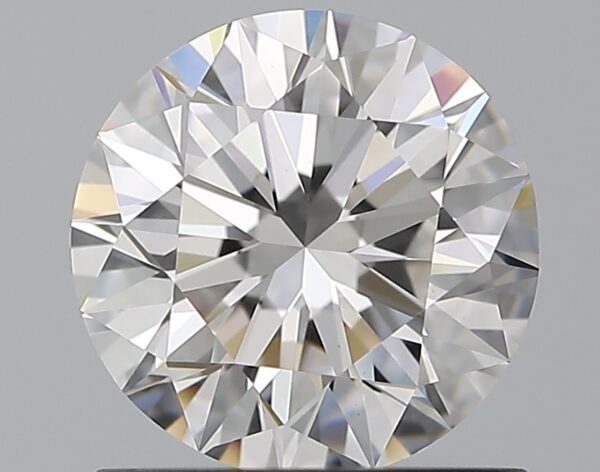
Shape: round
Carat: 1
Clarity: VVS2
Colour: E
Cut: EX
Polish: EX
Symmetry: EX
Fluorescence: N
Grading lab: GIA
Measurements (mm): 6.35 x 6.4 x 3.97